What Lies Ahead

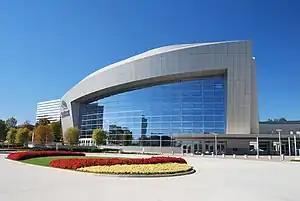
Filming occurred in several locations throughout the Atlanta metropolitan area, including the Cobb Energy Performing Arts Centre in Smyrna, Georgia.

At PaleyFest 2011, it was announced that the second season of "The Walking Dead" would mainly be produced outside the city limits of Atlanta, Georgia. Most of the principal photography for "What Lies Ahead" took place in unincorporated Henry County, Georgia on June 5–9, 2011, using a stretch of Georgia State Route 20 that was closed to traffic for the purpose. On June 8, 2011, the first promotional image was released. Darabont described the scene: "At this moment, I’m standing on a stretch of post-apocalypse interstate in Georgia, littered with abandoned cars ...".